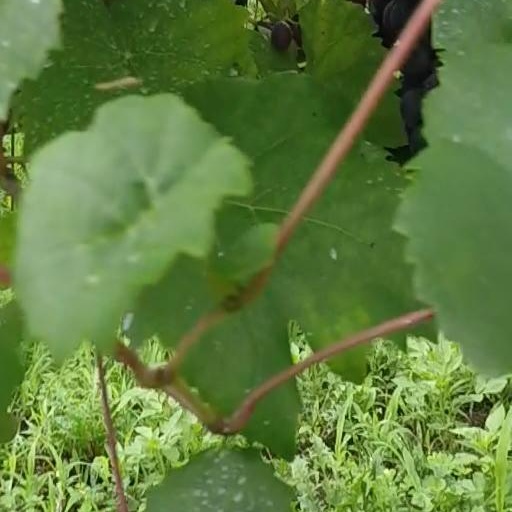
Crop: grape